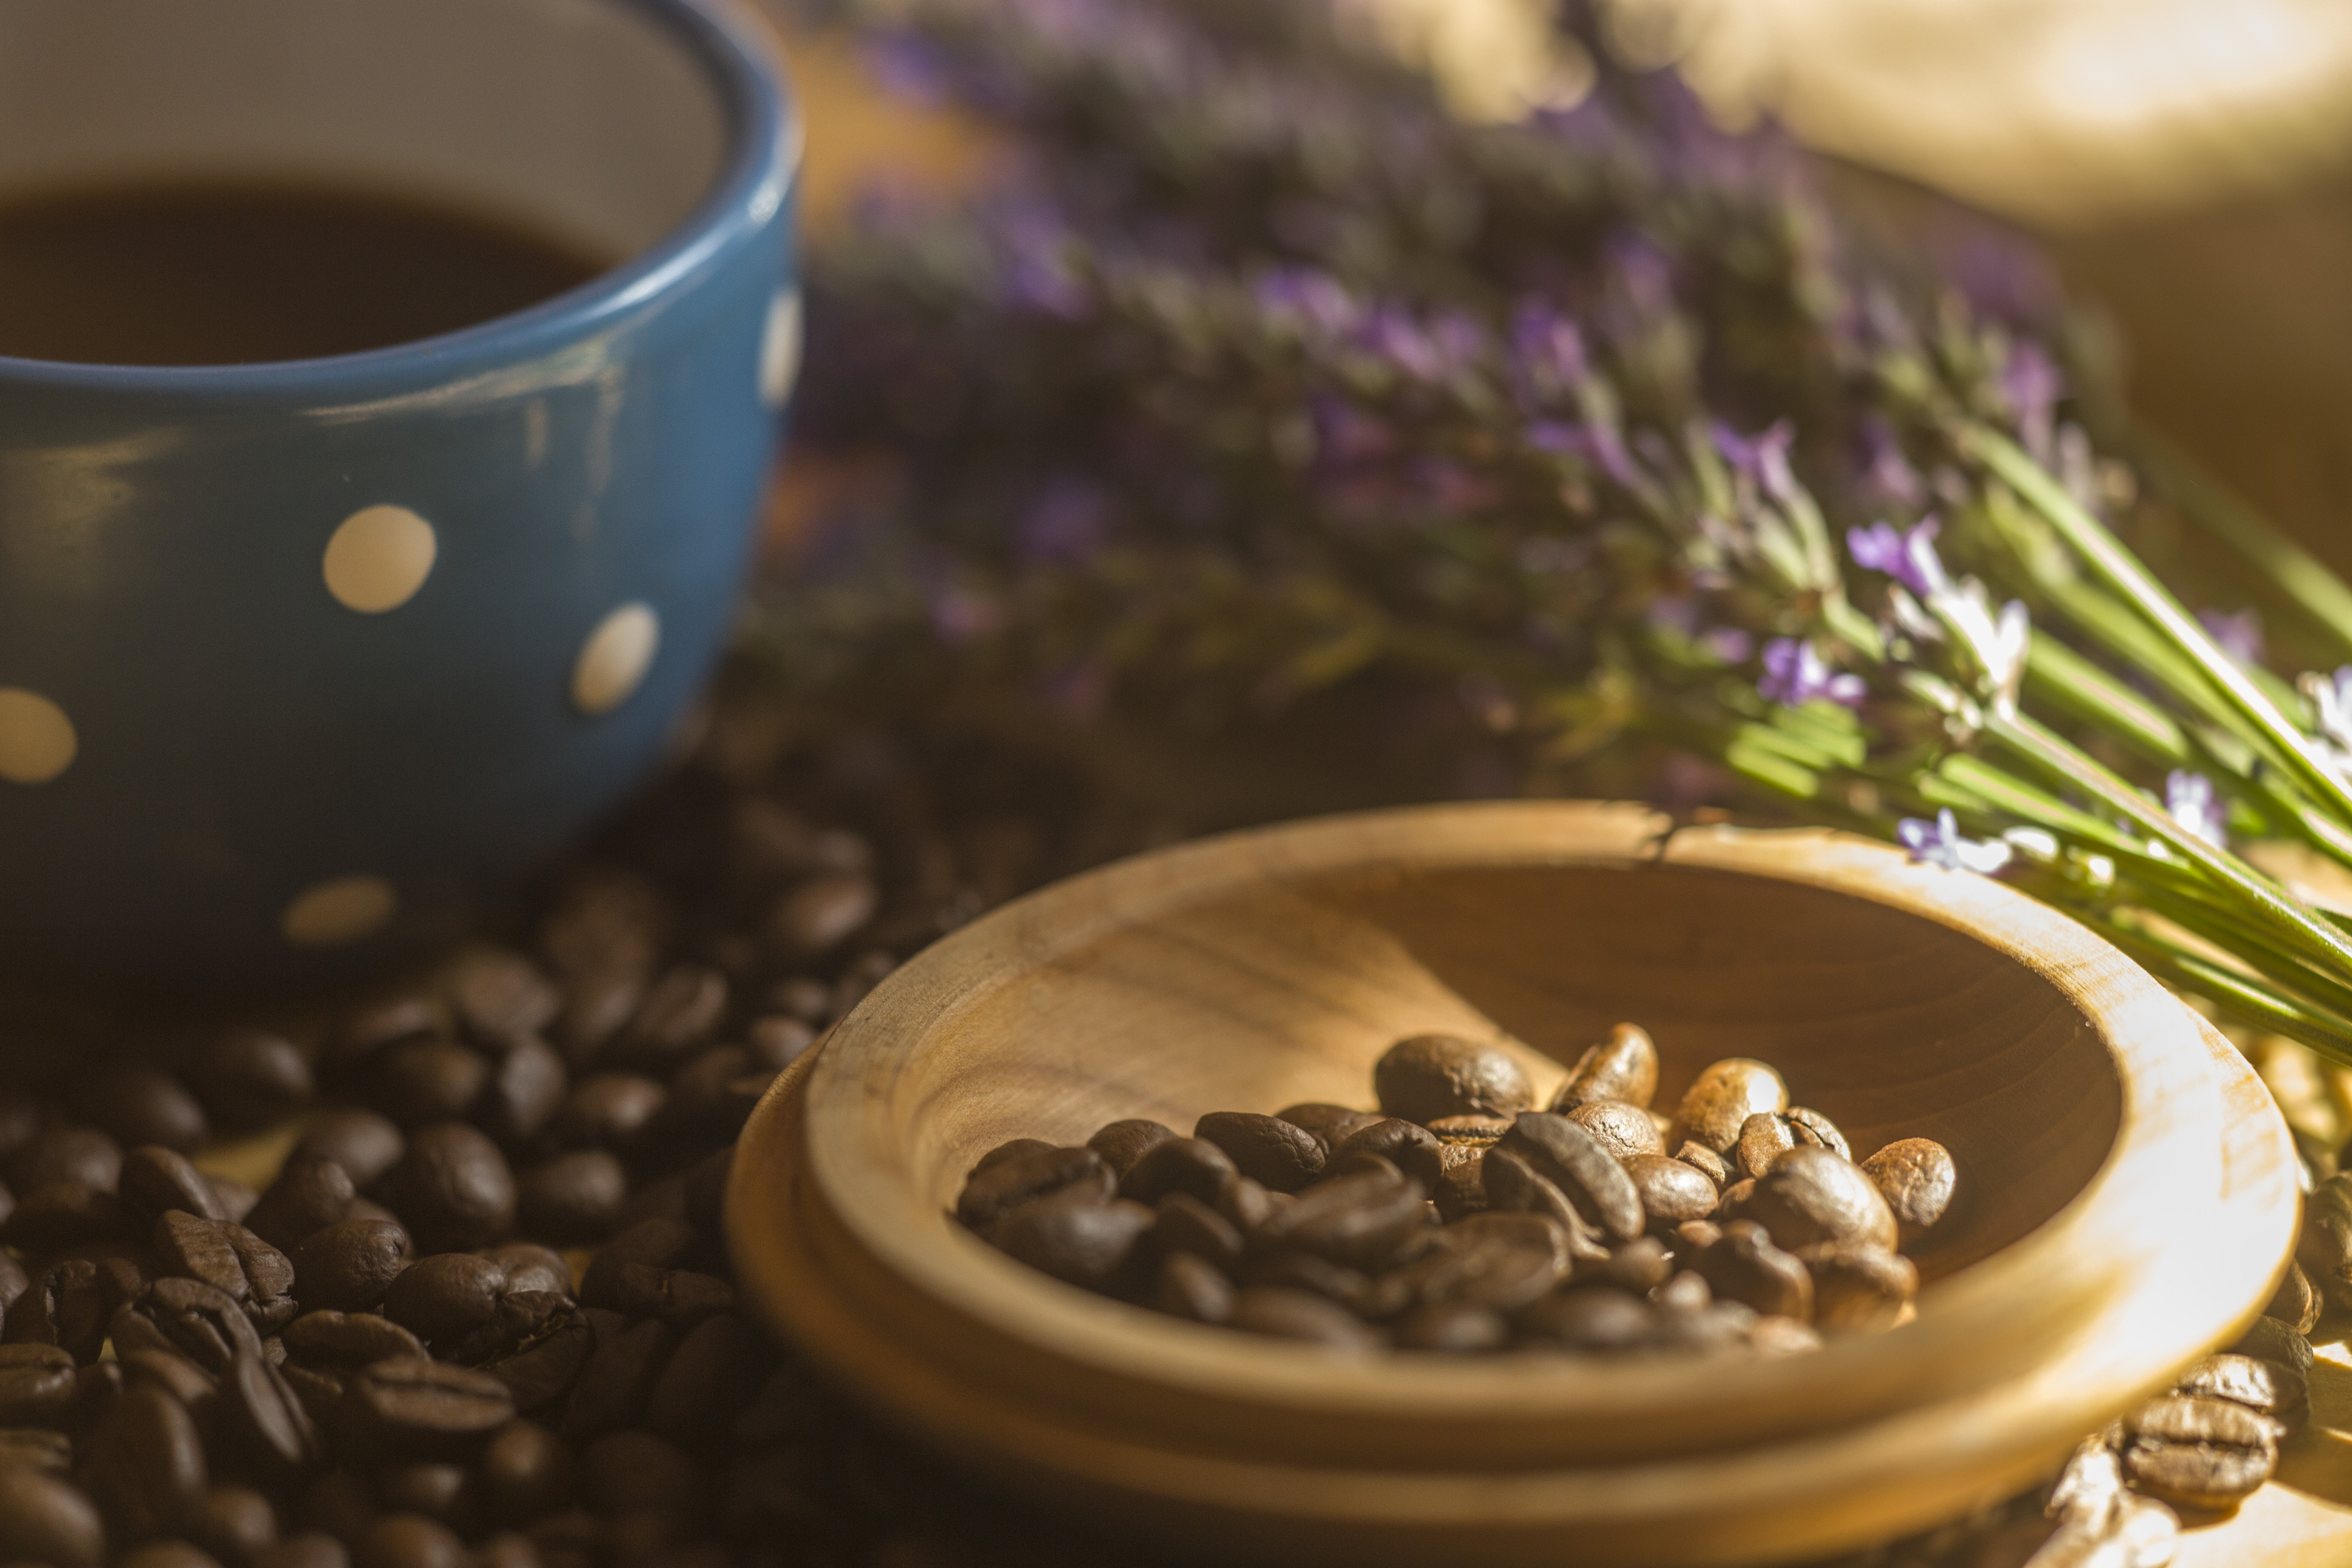
coffee, blue, lilac, lavender, book, flower, romantic, free, time, sun, love, cup, jamaican blue mountain coffee, caffeine, coffee cup, kopi luwak, superfood, roasted barley tea, food, Java coffee, still life, chinese herb tea, still life photography, tableware, drink, turkish coffee, rosemary